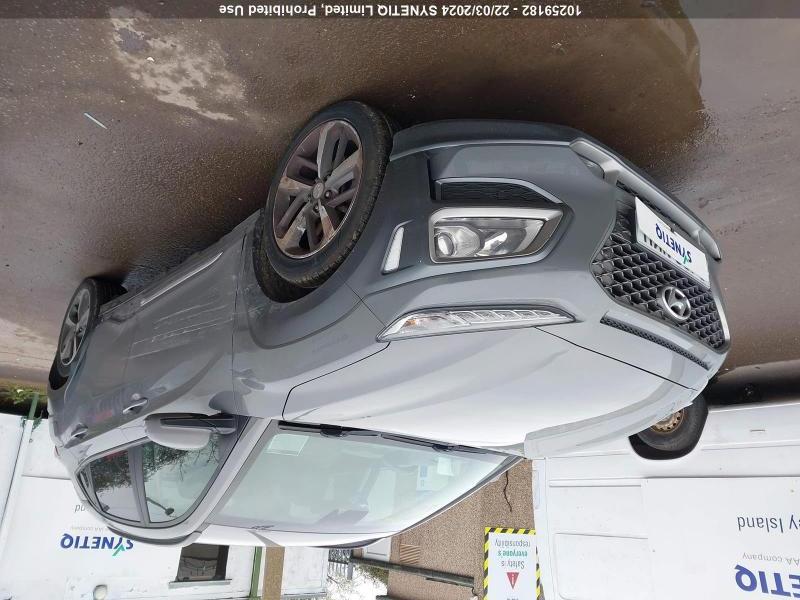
Aucun dommage détecté.
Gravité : aucun